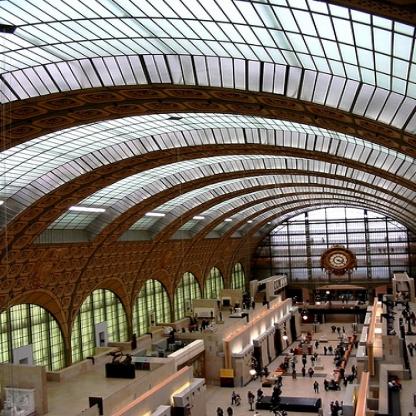
Scene: Indoor